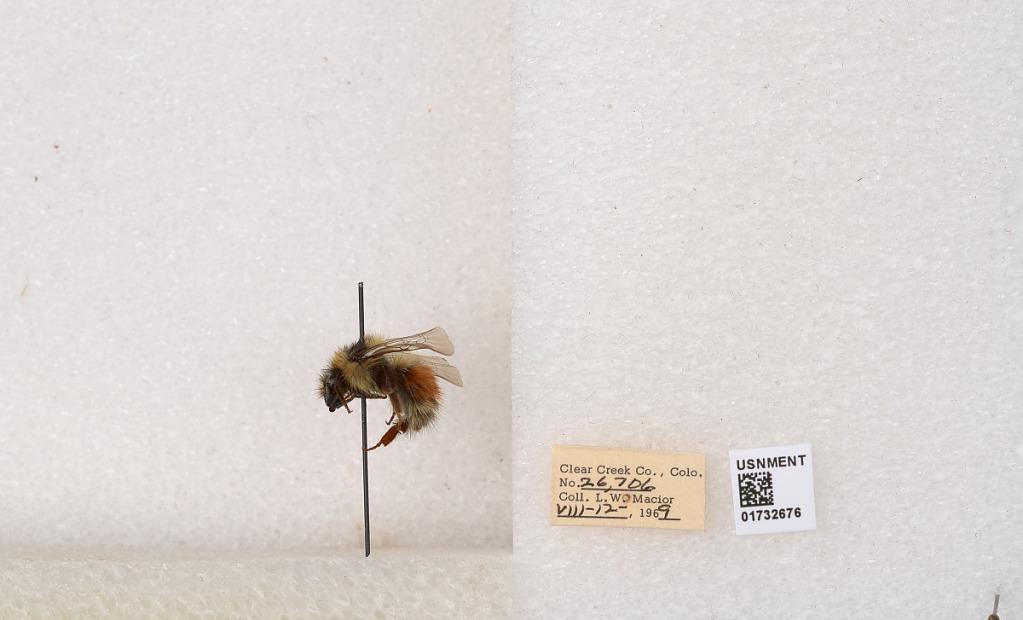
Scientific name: Bombus (Pyrobombus) sylvicola Kirby
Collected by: L. Macior
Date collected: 1969-8-12
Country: United States
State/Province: Colorado
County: Clear Creek
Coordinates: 39.7006, -105.694